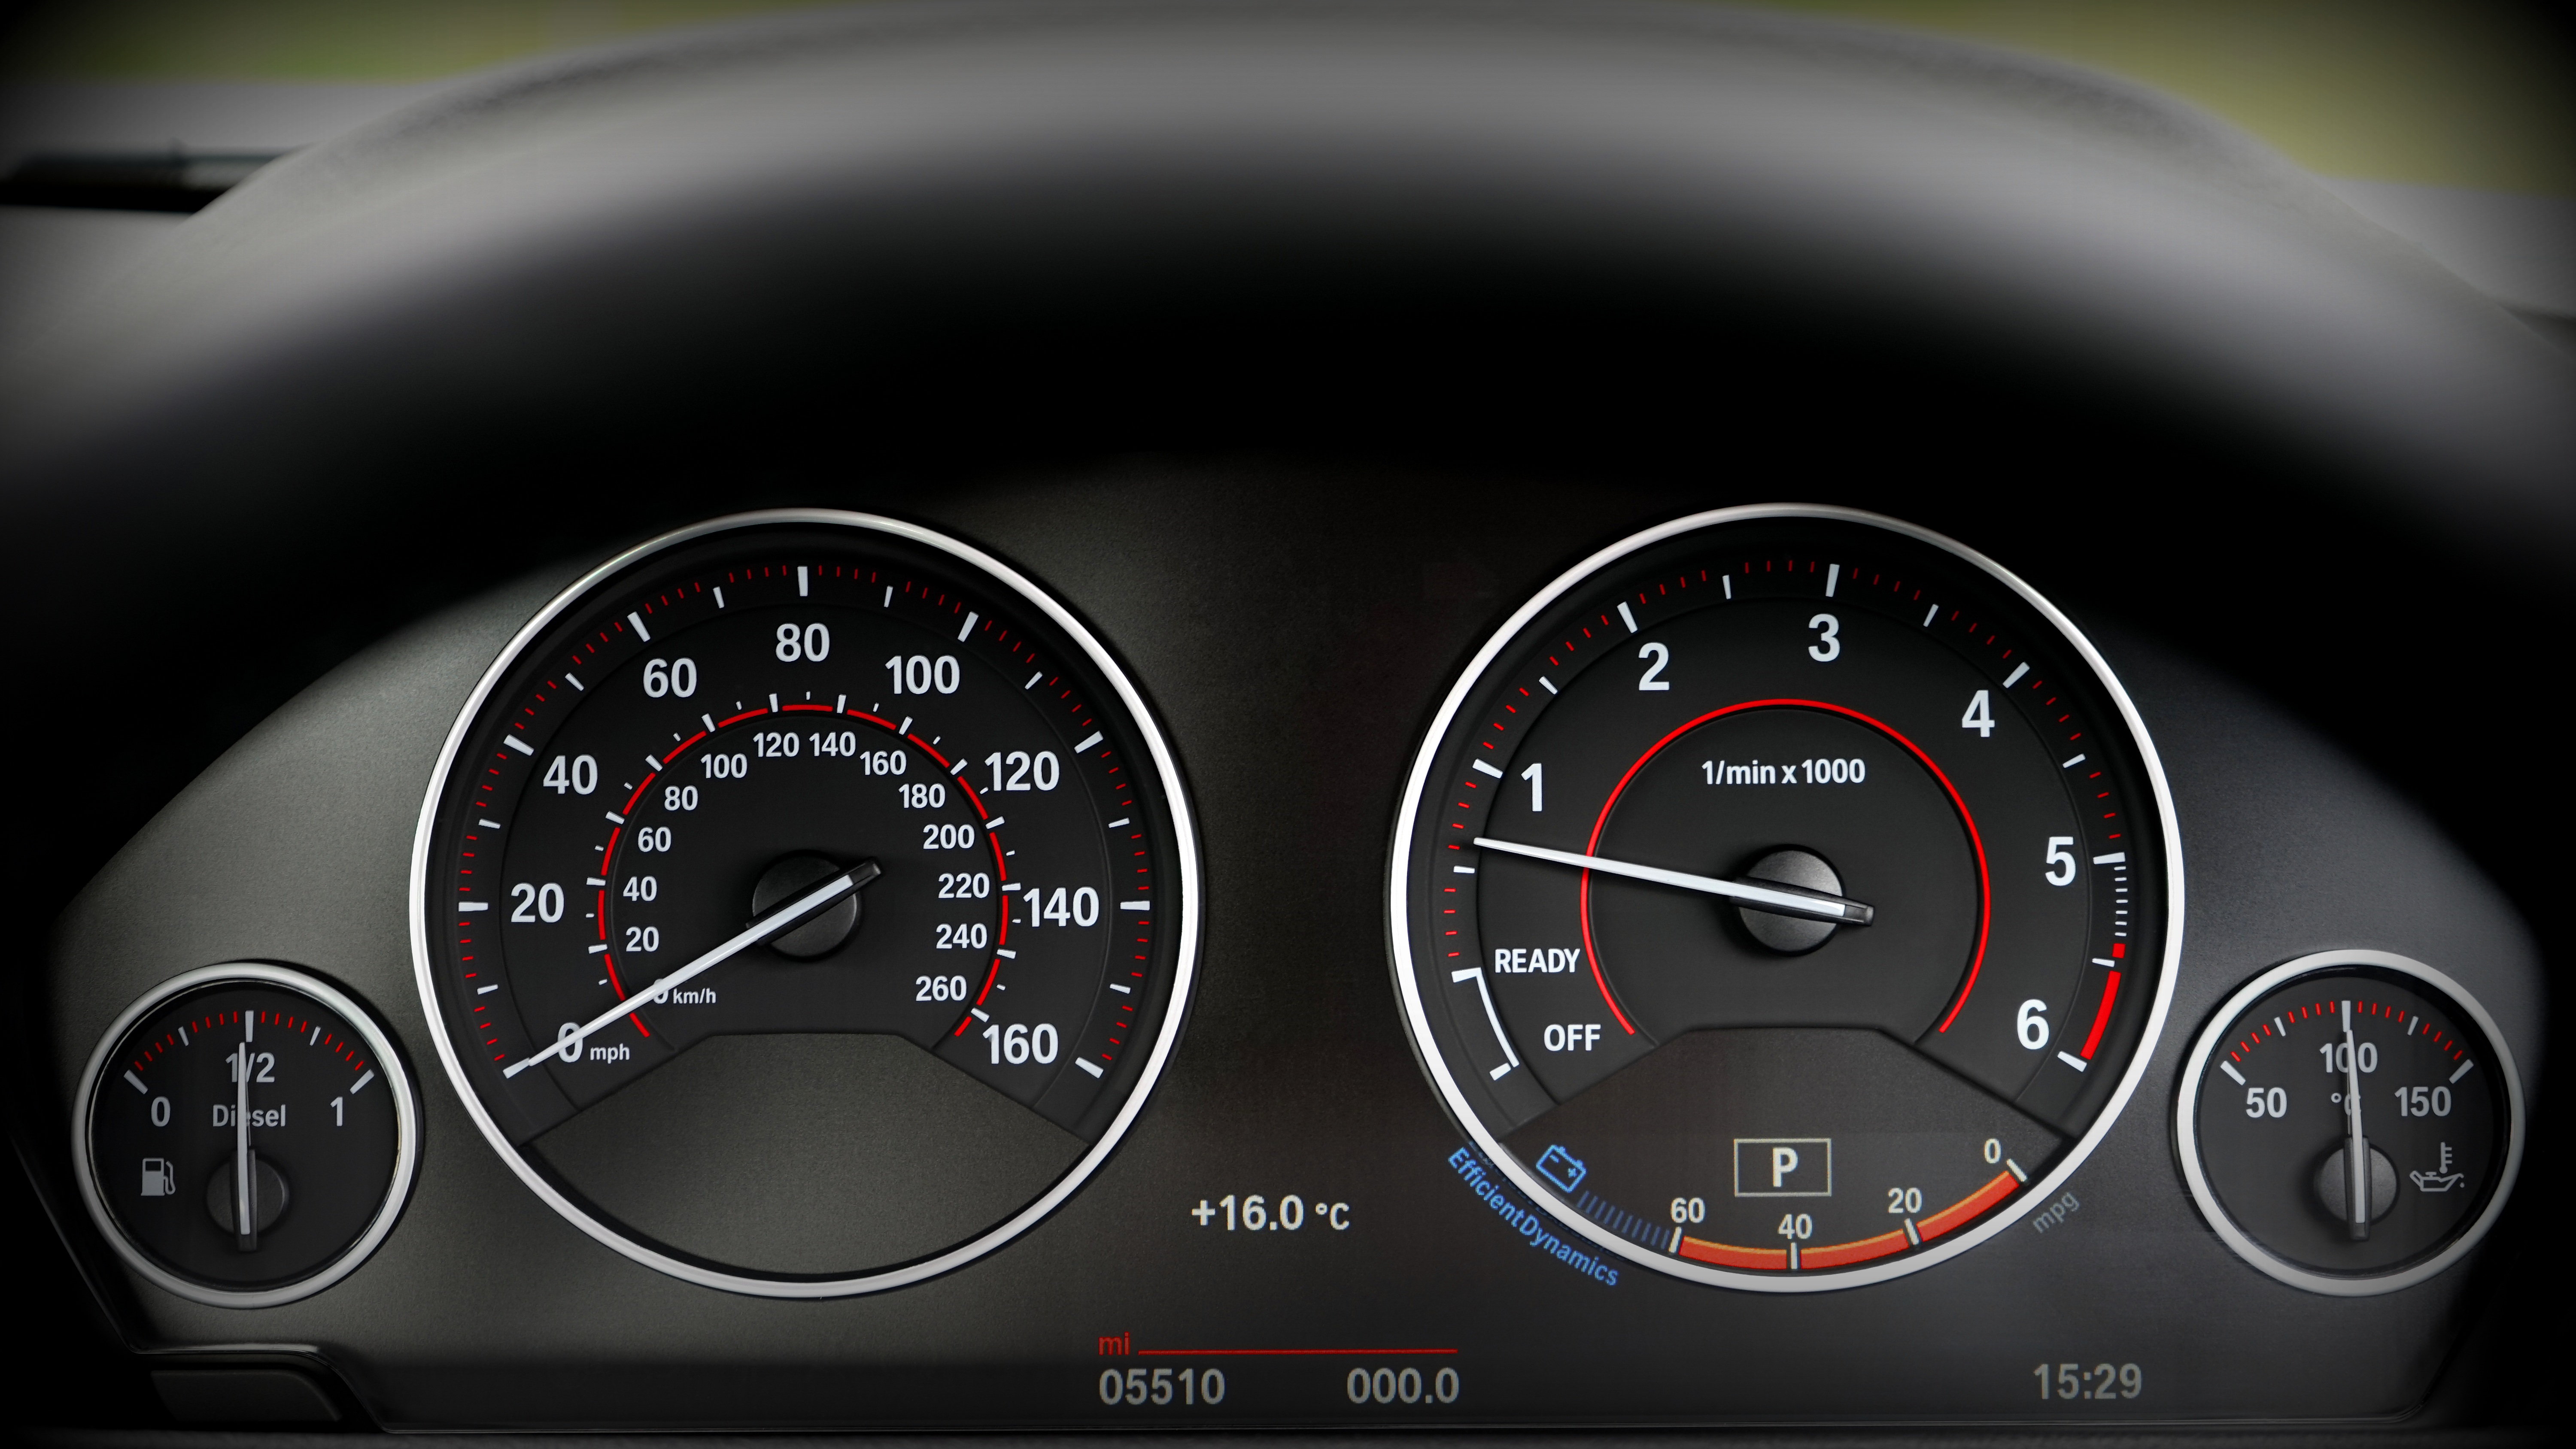
technology, sport, car, automobile, interior, motion, transportation, transport, vehicle, equipment, gear, drive, auto, black, speed, dashboard, speedometer, modern, automotive, cockpit, sports car, power, luxury, design, performance, motor, climate, sedan, style, comfort, bmw, expensive, fast, shift, lever, luxurious, luxury cars, sport utility vehicle, land vehicle, gear lever, automobile make, luxury vehicle, executive car, sports sedan, personal luxury car